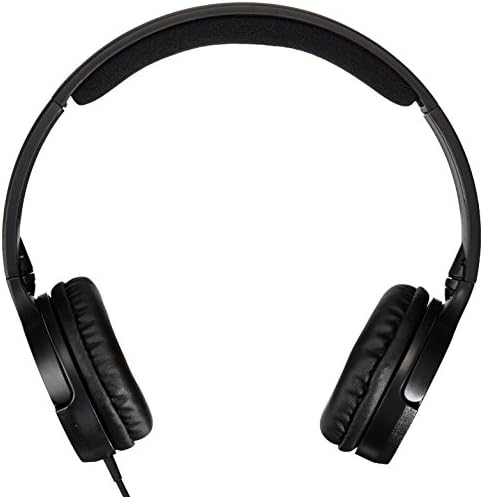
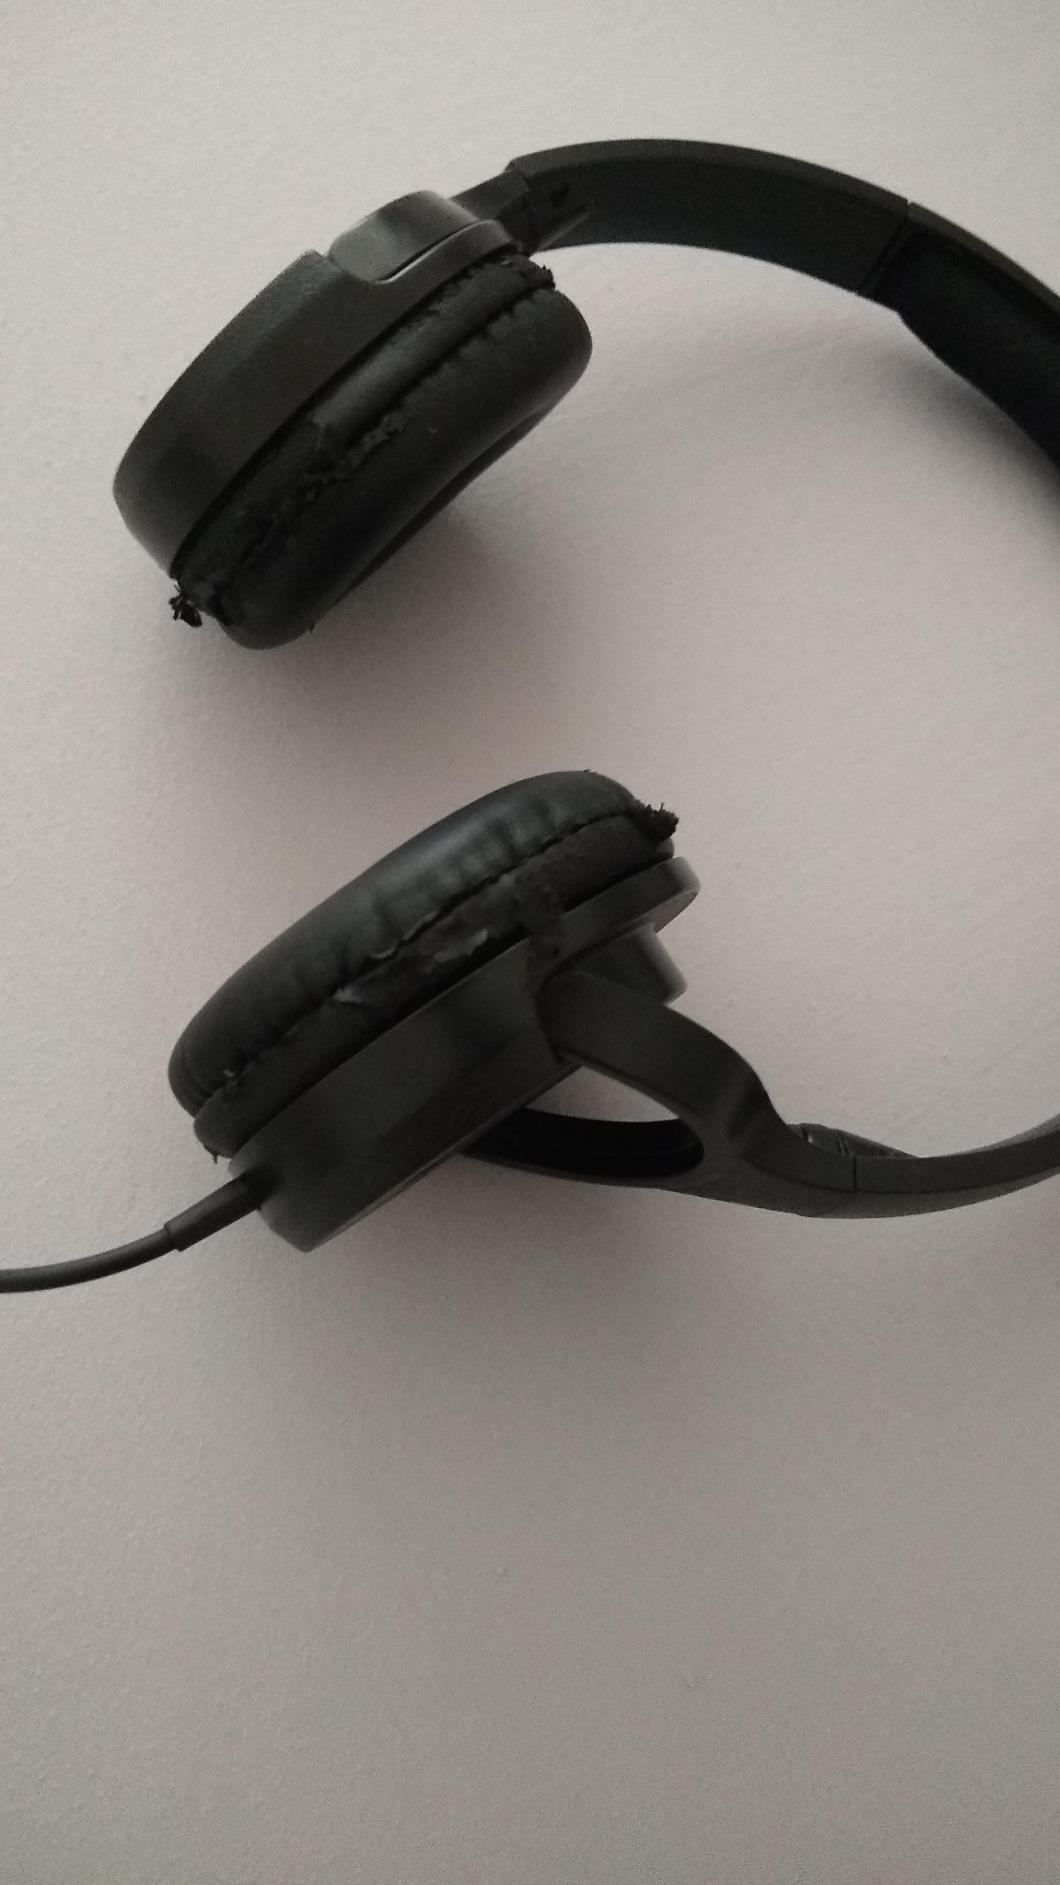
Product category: headphones
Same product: yes